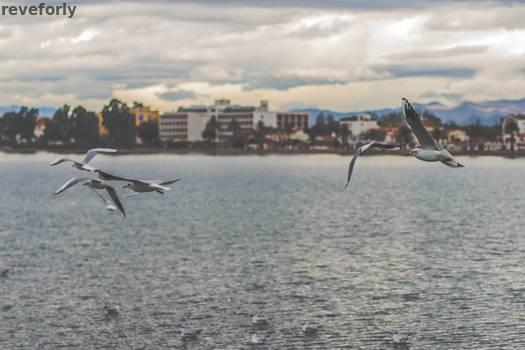
Label: Watermark